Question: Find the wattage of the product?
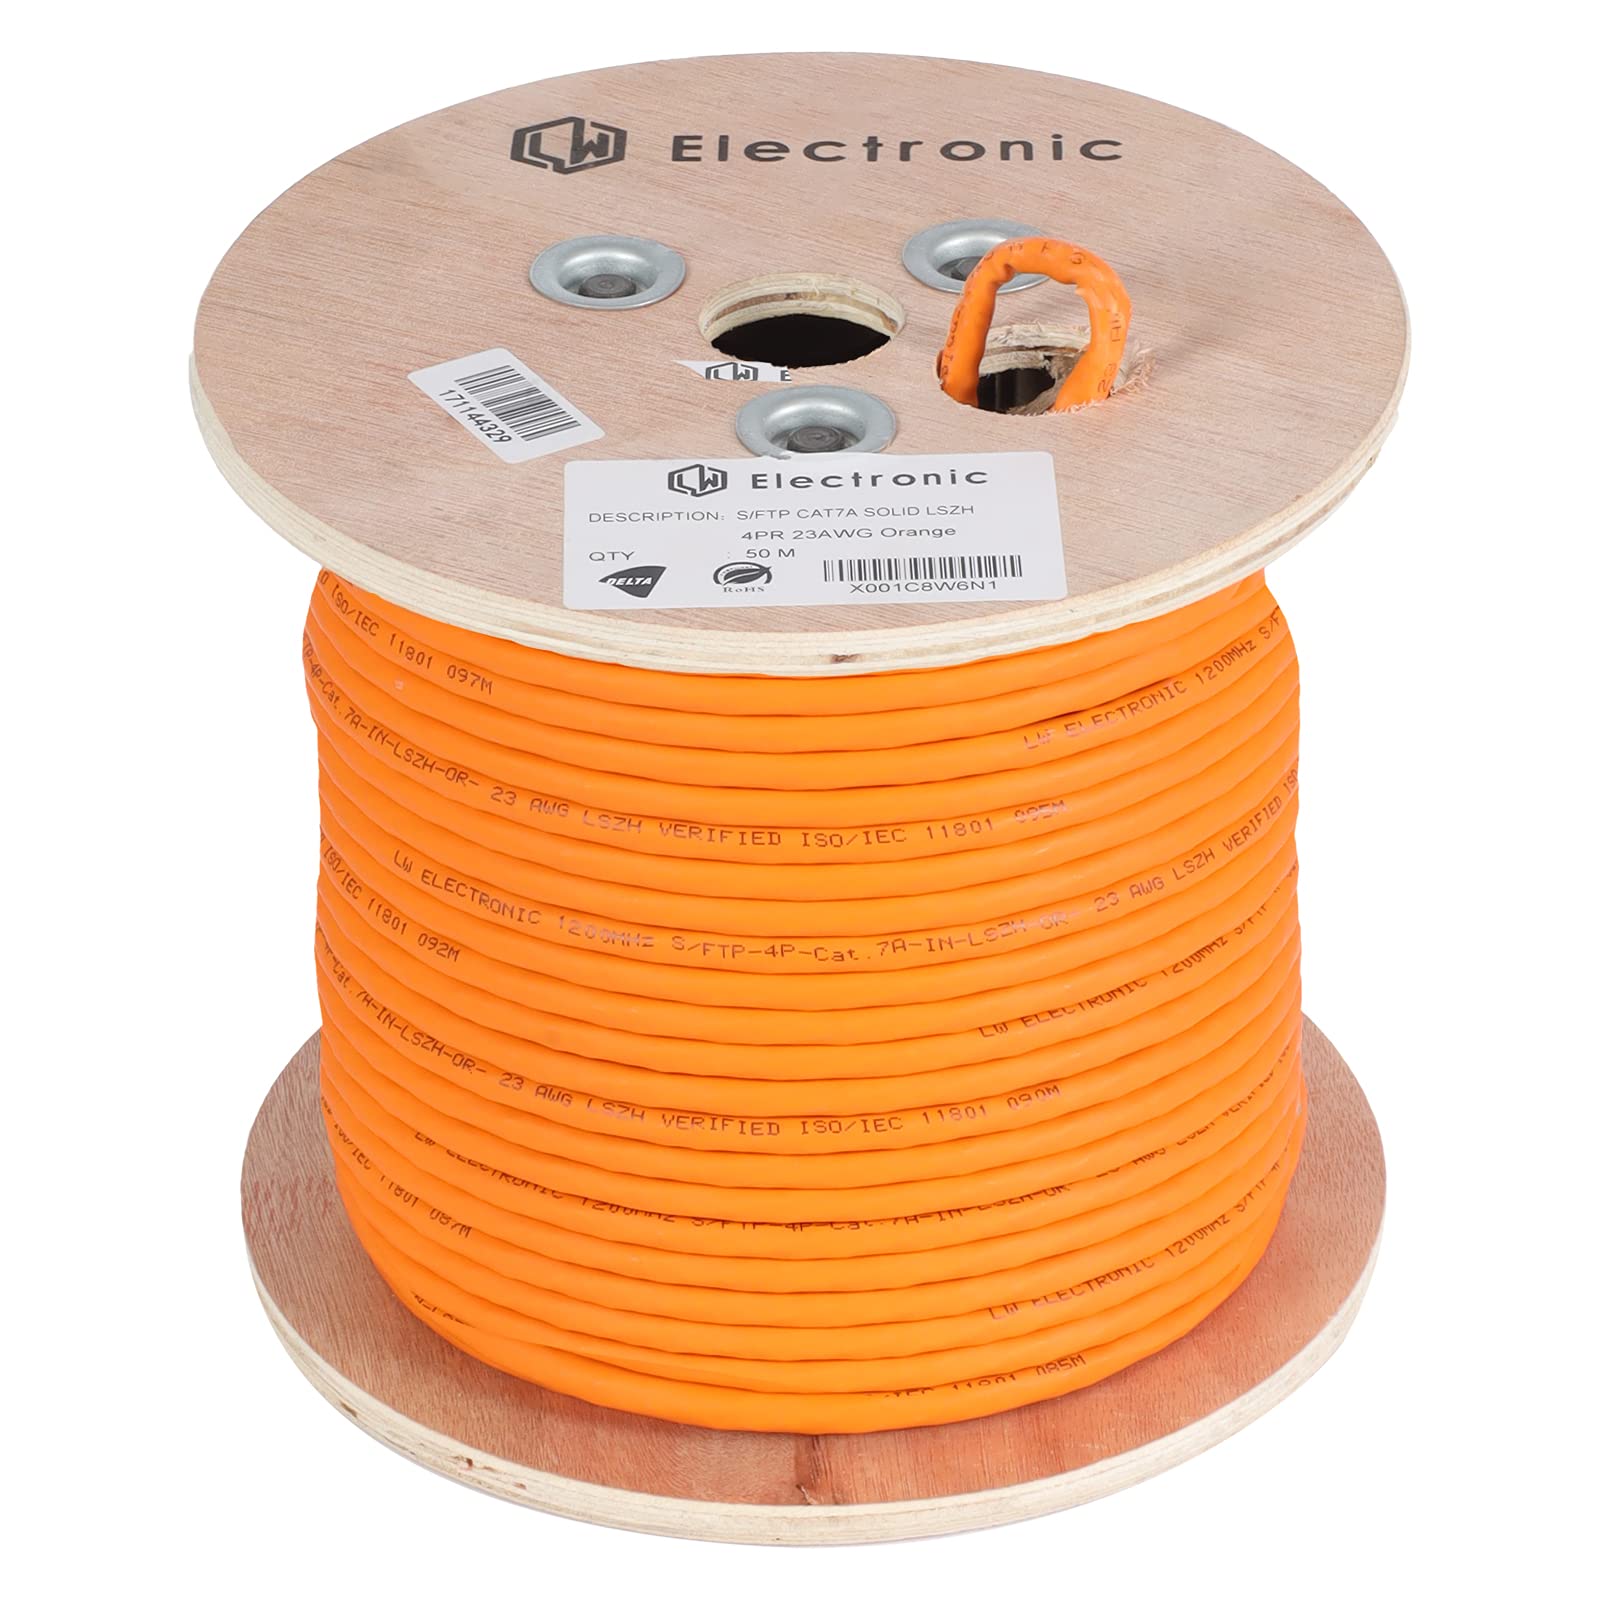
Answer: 11801.0 watt